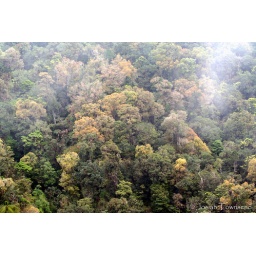
Mixed cloud forest at around 1800-1900 m elevation, Cusuco National Park, Honduras, March 2007.